Tazewell Avenue Historic District

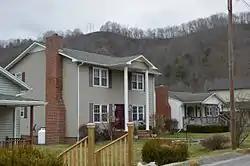
Houses on Tazewell Avenue

Tazewell Avenue Historic District is a national historic district located at Richlands, Tazewell County, Virginia. The district encompasses 70 contributing buildings in a primarily residential section of the town of Richlands. They were largely built between 1900 and 1960, and are modestly scaled brick and frame dwellings reflecting popular architectural styles including Queen Anne, Colonial Revival, and Bungalow. Notable non-residential buildings include the former Pentecostal Holiness Church, former First Baptist Church, Barker Youth Center (1955), Nassif Building (c. 1945), and Masonic Hall and Jenkins Cleaners Building (c. 1930).